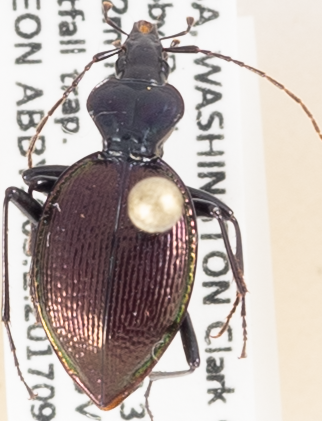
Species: Scaphinotus marginatus
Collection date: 2017-09-06
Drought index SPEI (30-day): -1.314
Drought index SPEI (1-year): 1.13
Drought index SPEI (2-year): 0.82